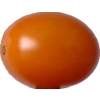
Label: tomato_cherry_orange